Pasewalk

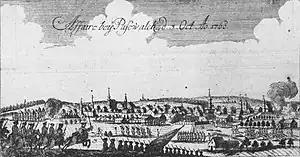
Depiction of the Battle of Pasewalk of 1760

Pasewalk became a town during the 12th century and was soon a member of the Hanseatic League. In 1359 it passed to the Duke of Pomerania. Frequently ravaged during the wars which devastated the district, it was plundered several times by Imperial troops during the Thirty Years' War. In the Peace of Westphalia in 1648 it was given to Sweden. In 1657 it was burned down by the Poles, in 1676 it was conquered by Brandenburg, and in 1713 it was burned down by the Russians. In 1720, in the Peace of Stockholm, it passed from Sweden to Prussia. In the early 18th century, a commune of French Huguenots was established in the town. It was part to the Prussian Province of Pomerania from 1720 until 1945. In 1760, the Battle of Pasewalk was fought, won by the Swedes.